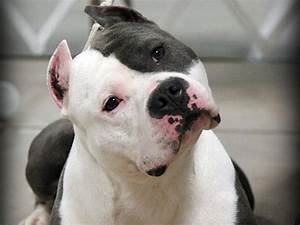
Label: cane